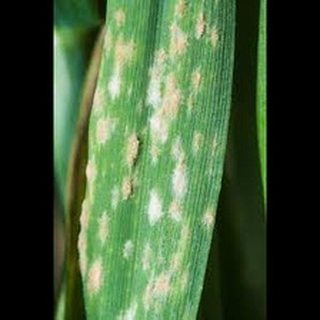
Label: wheat_mildew